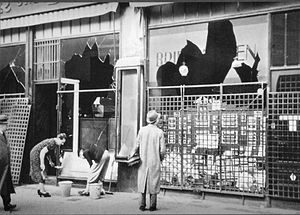
Krystalnatten
Ødelagt jødisk forretning i Berlin efter Krystalnatten.
Krystalnatten fandt sted den 9. november 1938 i Tyskland.